Hope Larson

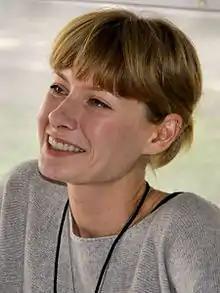
Hope Larson at the 2012 Texas Book Festival.

Hope Raue Larson (born 1982) is an American illustrator and cartoonist. Her main field is comic books.